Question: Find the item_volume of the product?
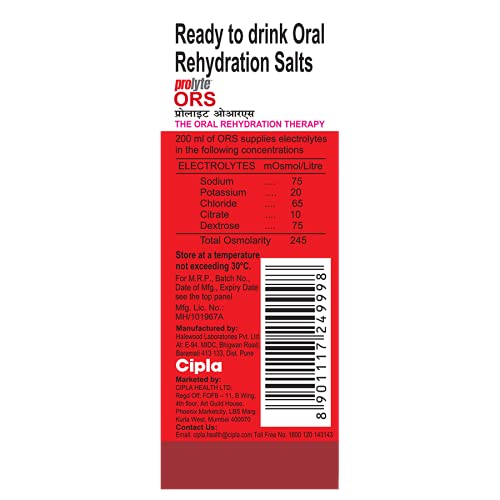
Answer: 200.0 millilitre